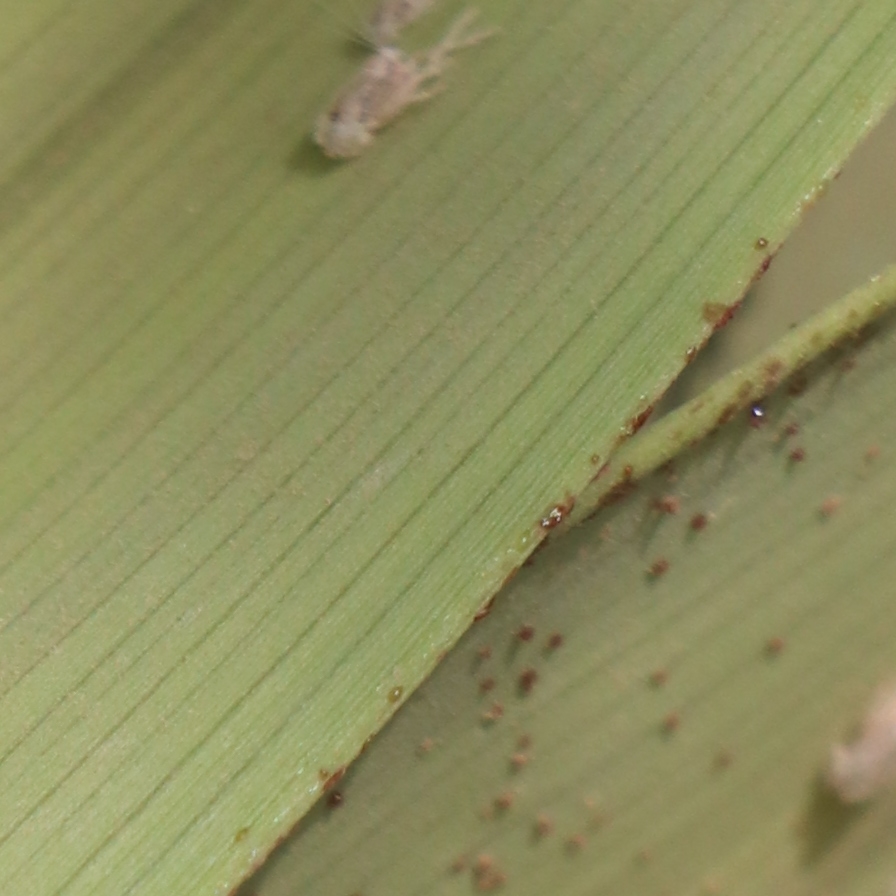
Label: Dubas